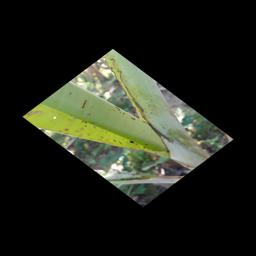
Label: BANANA APHIDS